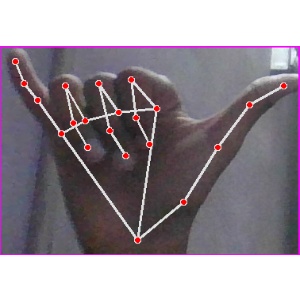
अक्षर: य